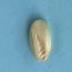
Maize quality: Good